1st Middlesex Engineers

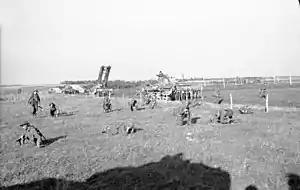
A Churchill AVRE bridgelayer following a Sherman Crab in the attack on Le Havre.

42nd Assault Rgt went into action in Operation Astonia to capture Le Havre on the evening of 10 September. Each attacking infantry brigade was supported by an assault team from 79th Armoured Division: a mixed group of Churchill AVREs, Sherman Crab mine flails and Churchill Crocodile flamethrowing tanks. Part of 222 Assault Sqn provided AVREs for 56 Bde while 2 Troop was with 146 Bde, both of 49th (West Riding) Division. Three of the chosen lanes of attack crossed the fortress's A/T ditch. For these the regiment employed bridgelayer tanks and the AVRE 'Conger' mine clearance device (a flexible hose filled with liquid explosive) for its first use in action. An AVRE of 222 Assault Sqn deployed an older AVRE 'Snake' (utilising a rigid pipe instead of a flexible pipe), but this exploded as it was pushed across the ditch. The AVRE was then put out of action reversing over a mine, and the following bridgelaying AVRE also struck a mine. Thus the 'Hazel' lane through the defences had to be abandoned. In another lane the SBG bridge on the AVRE was hit and fell. A reserve bridge was brought up but was hit from the ditch. The AVRE crew dismounted and under heavy fire succeeded after 20 minutes in winching it into position. Several AVREs were knocked out by 88 mm A/T guns, but the remainder silenced enemy guns and used their Petard mortars against concrete positions. Once the town was entered, 2 Trp of 222 Sqn pushed on with 146 Bde to take Harfleur, destroying A/T guns and roadblocks as they went. At one point the AVREs used their petards to fell trees and fill in a ditch. The capture of Le Havre was completed on 12 September.